Composite Engineering BQM-167 Skeeter

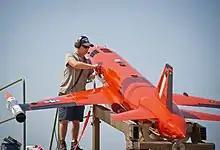
BQM-167 being prepared for launch

The 82nd Aerial Targets Squadron operates and maintains the target at Tyndall Air Force Base, Florida.